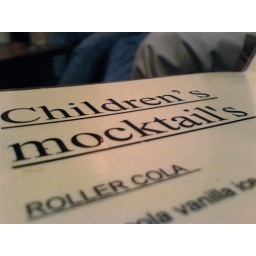
Punctuation was generally a complete mystery to the person doing the signs and menus in the hotel.